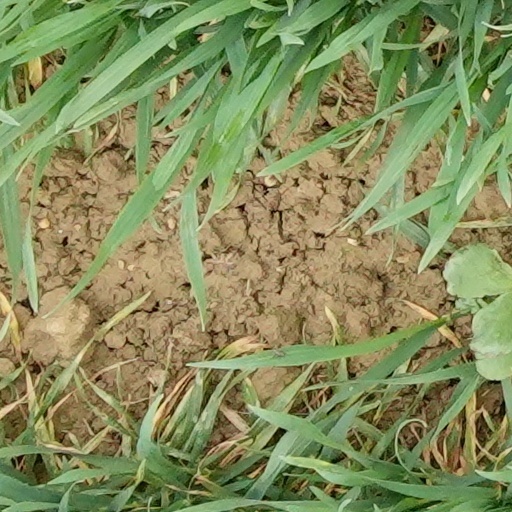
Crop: wheat